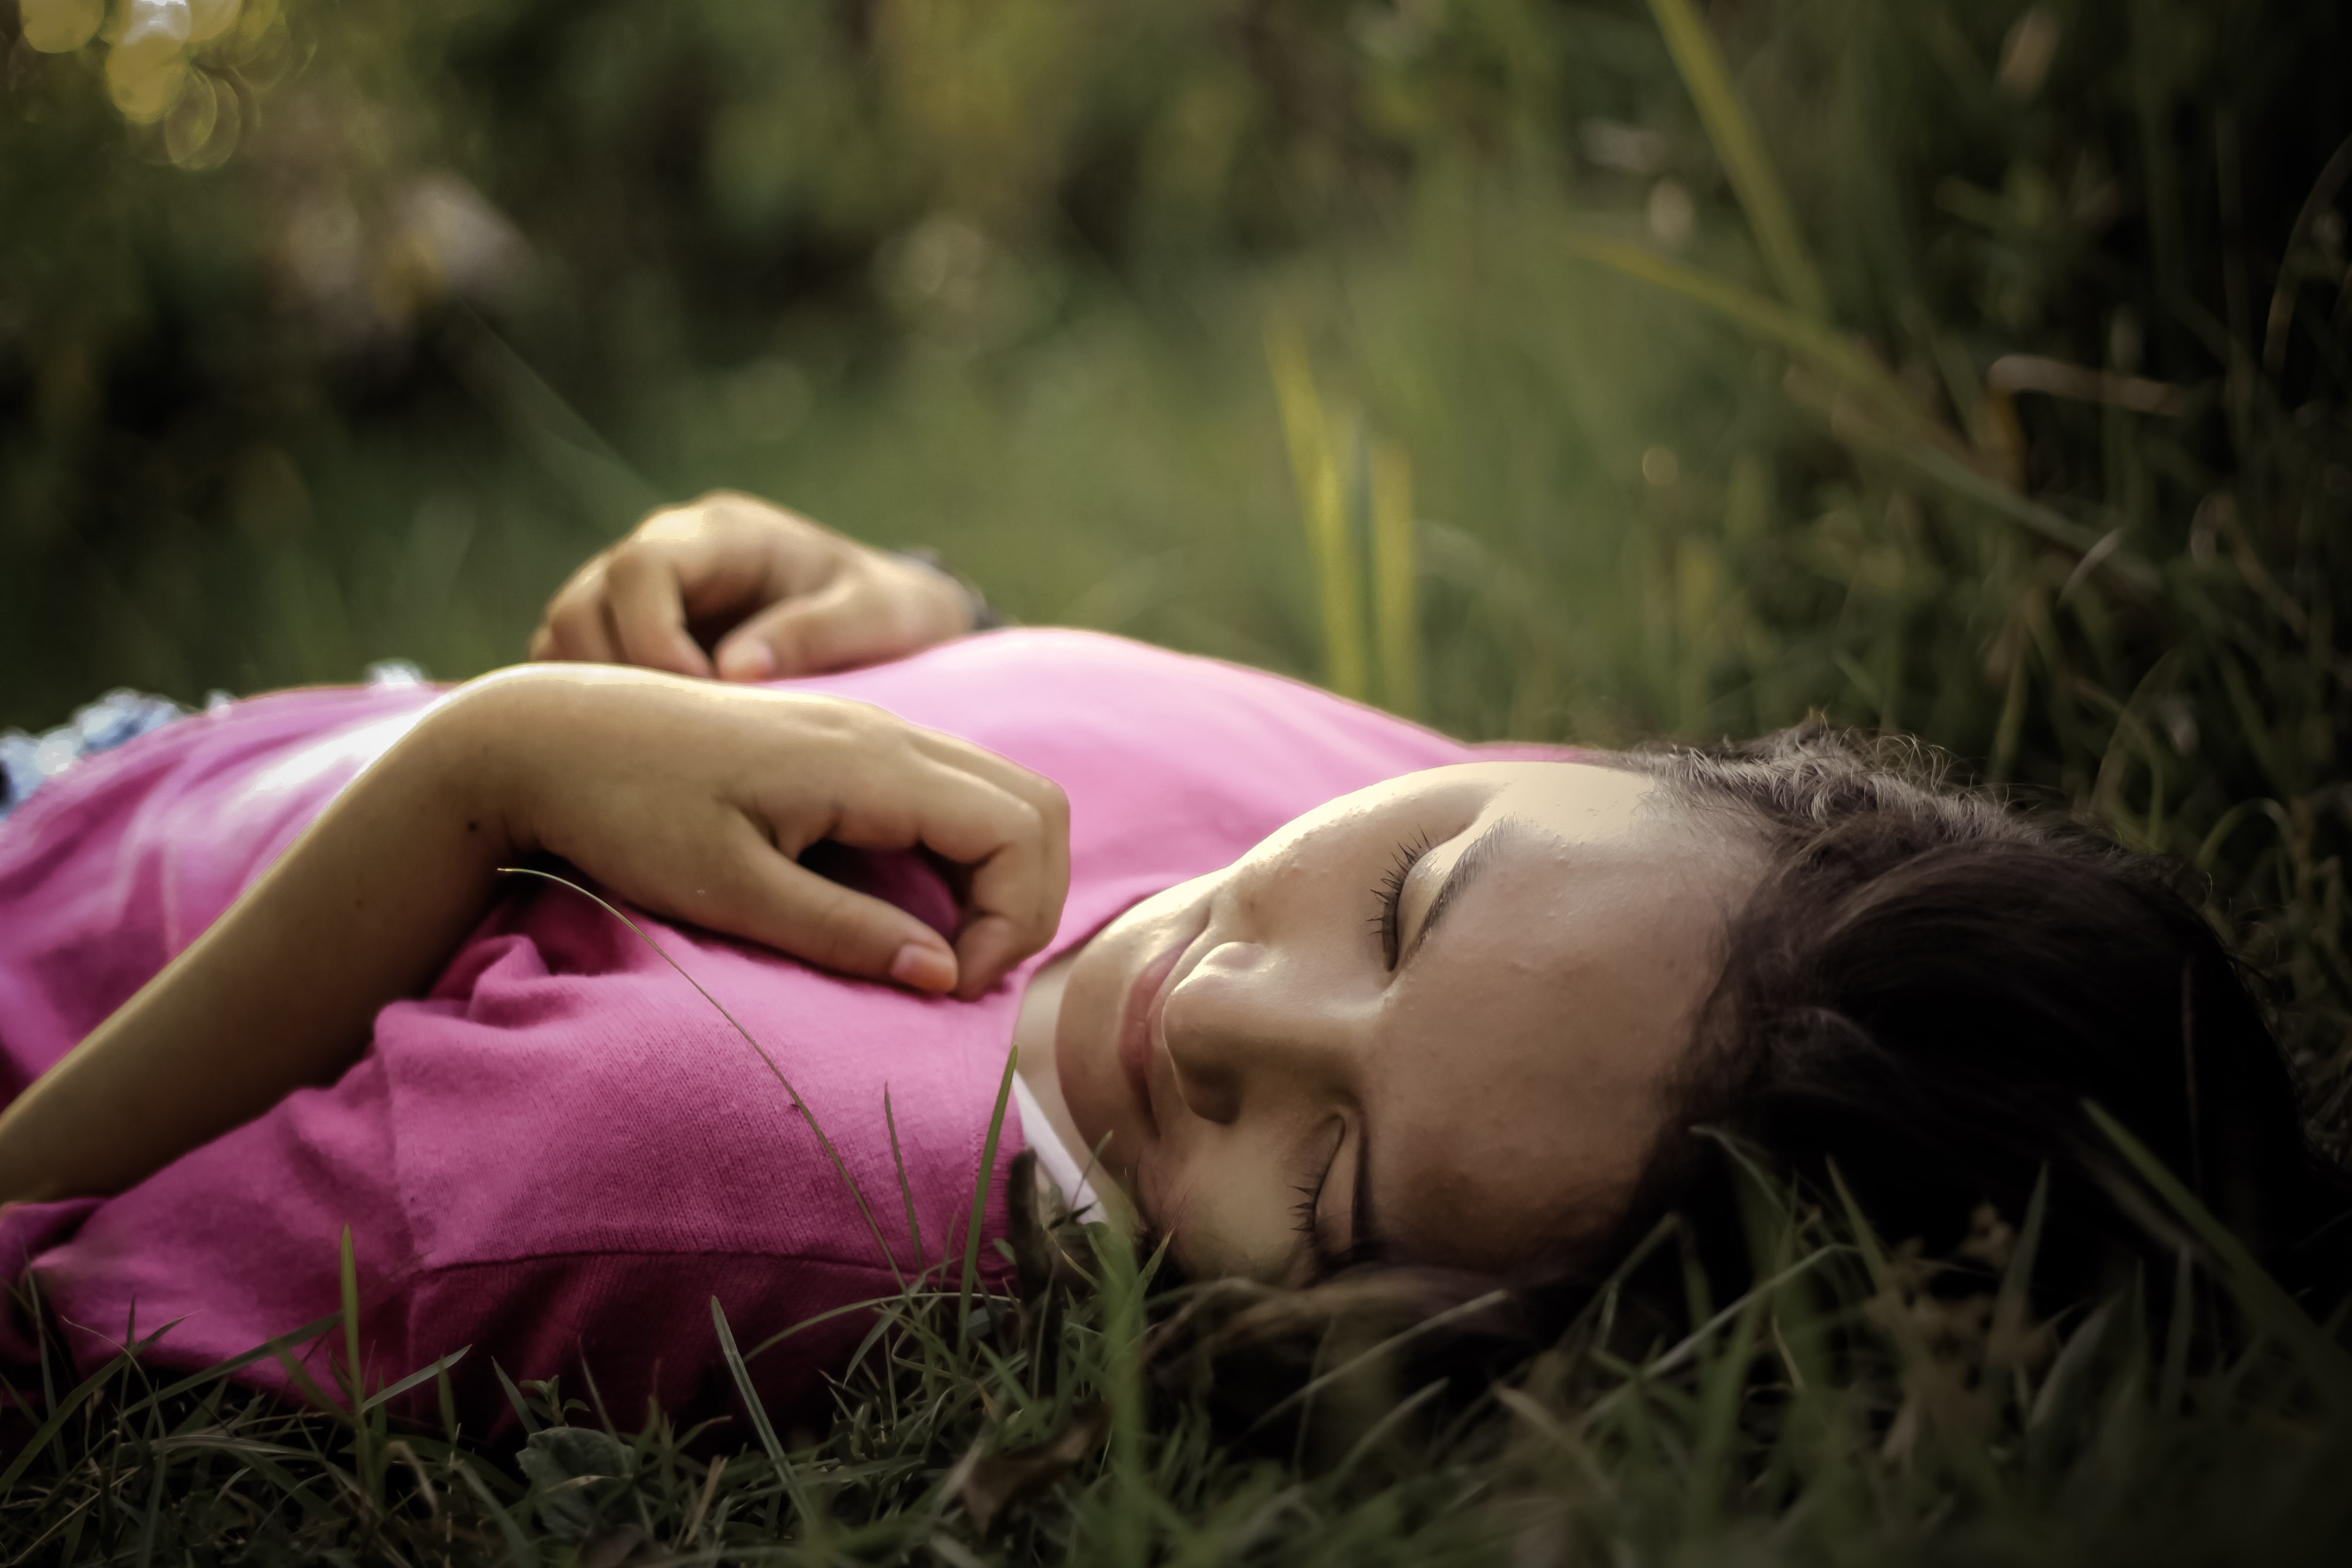
nature, grass, outdoor, person, girl, woman, field, photography, sunlight, flower, female, love, carefree, portrait, model, young, romance, child, facial expression, smile, infant, eye, photograph, skin, beauty, beautiful, resting, emotion, interaction, photo shoot, portrait photography